Arthur Hacker

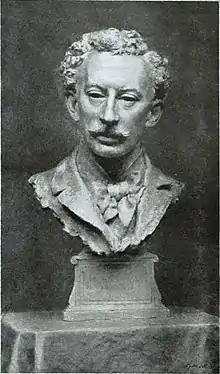
Bust of Arthur Hacker in bronze by Edward Onslow Ford

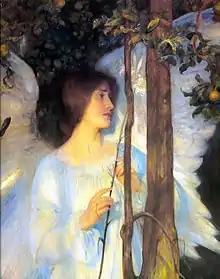
"The Cloister of the Bell" (detail) by Arthur Hacker

Arthur Hacker (St Pancras, Middlesex, 25 September 1858 – 12 November 1919 Kensington, London) was an English classicist painter.